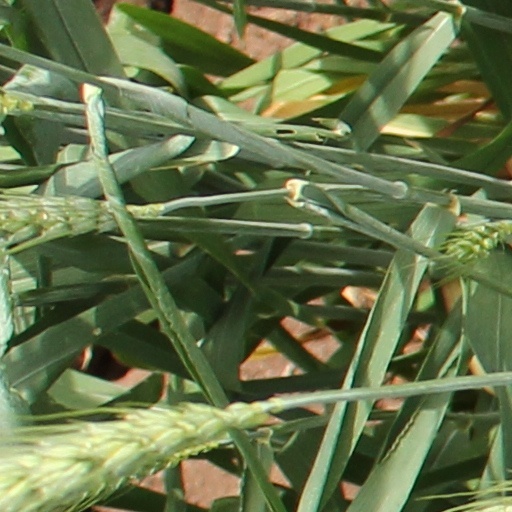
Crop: wheat